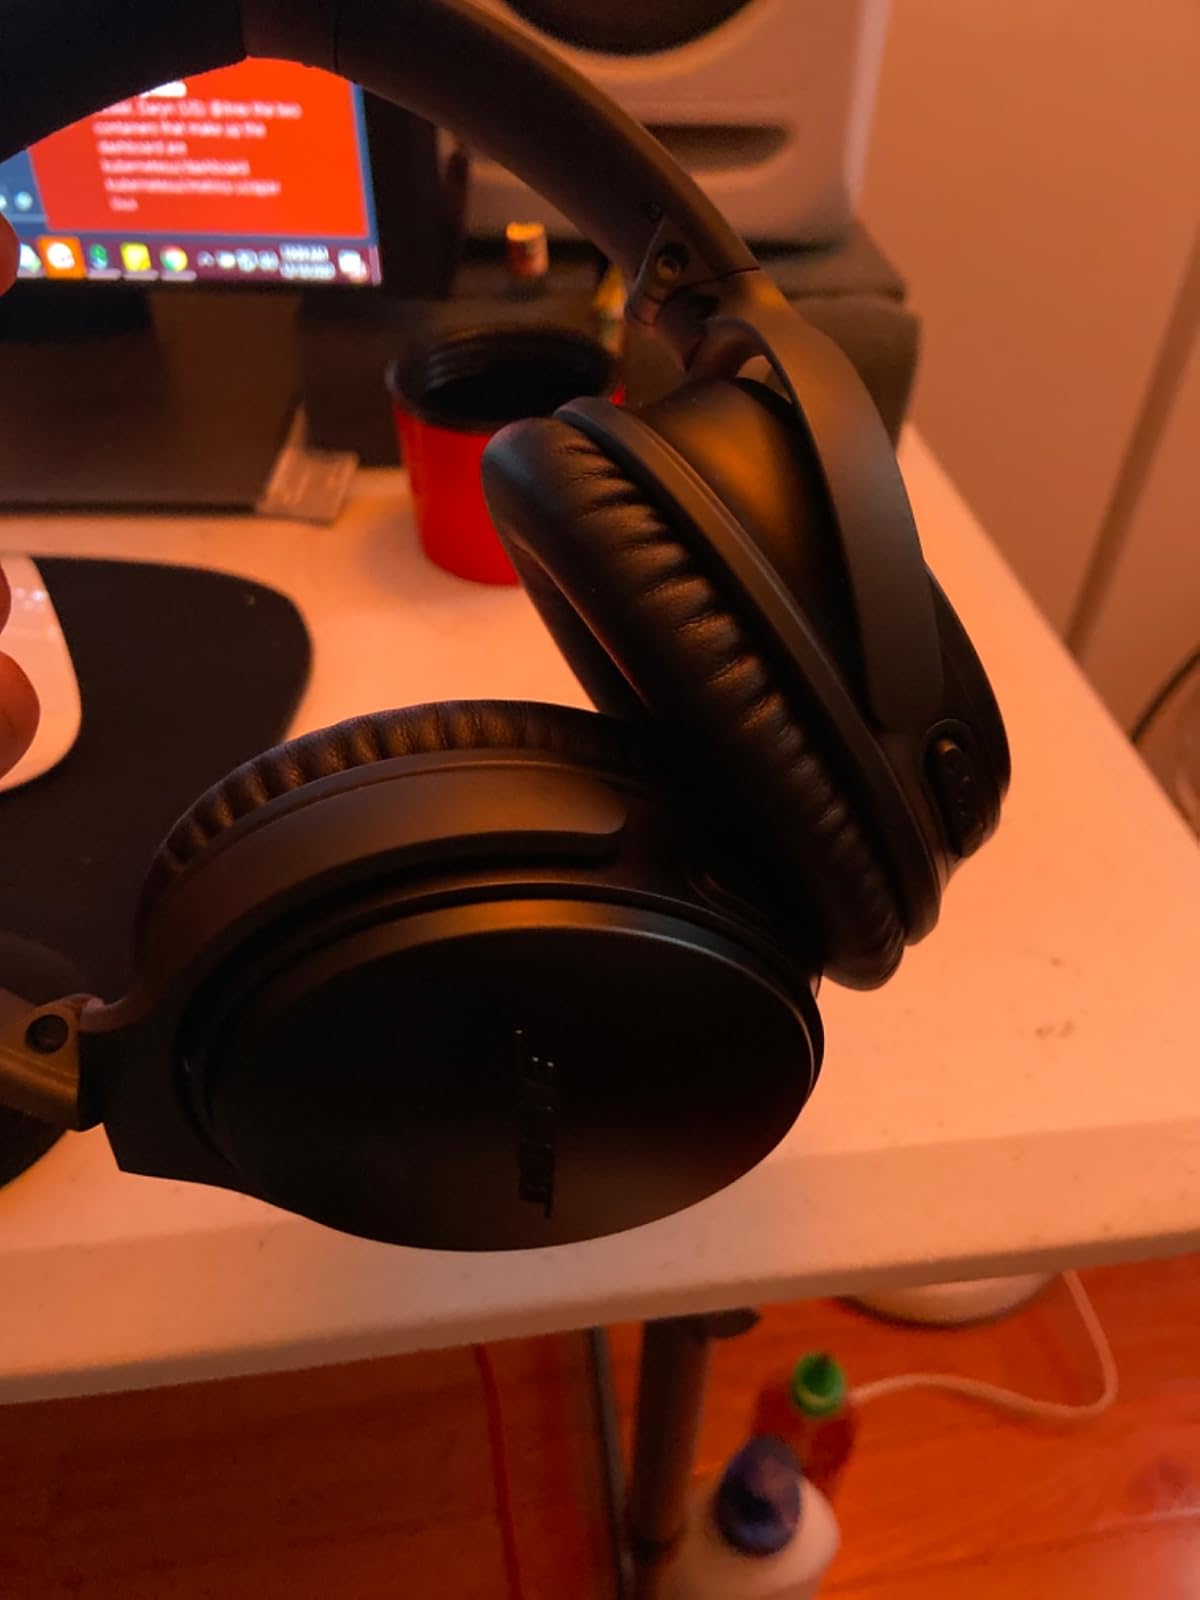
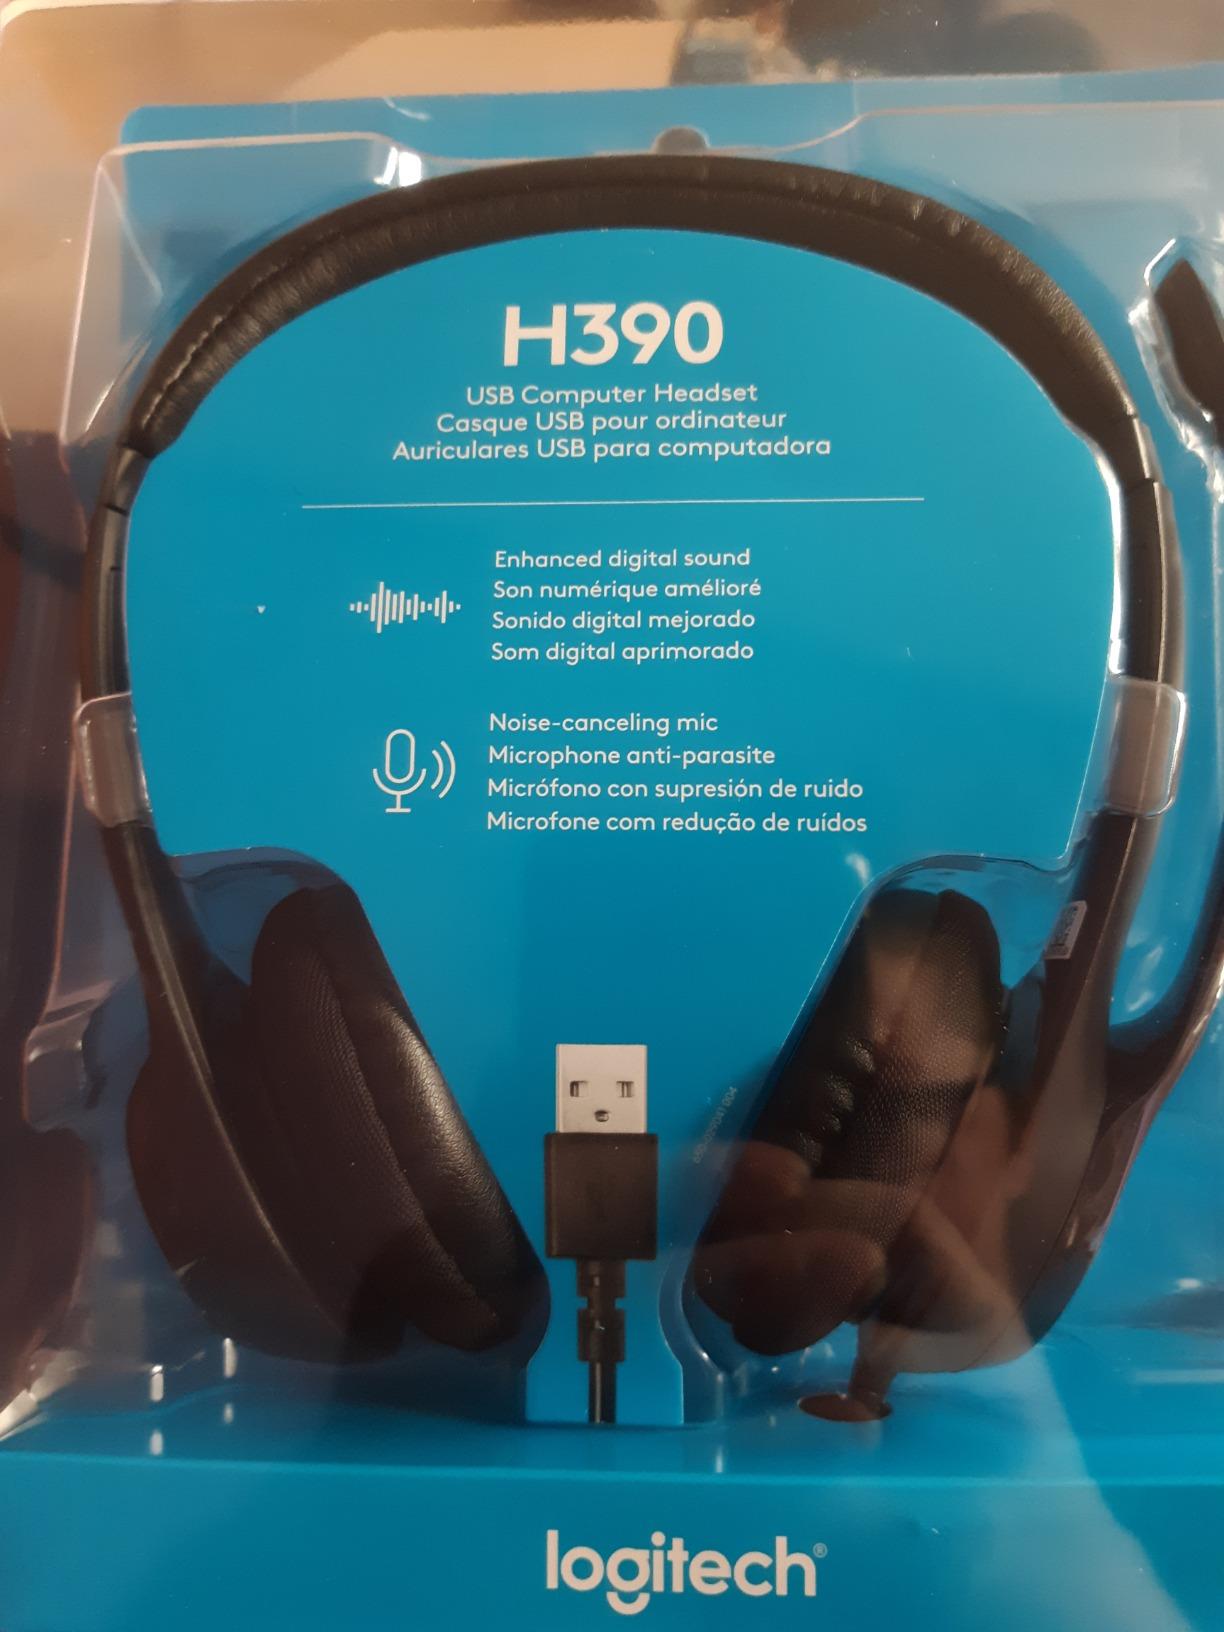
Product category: headphones
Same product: no